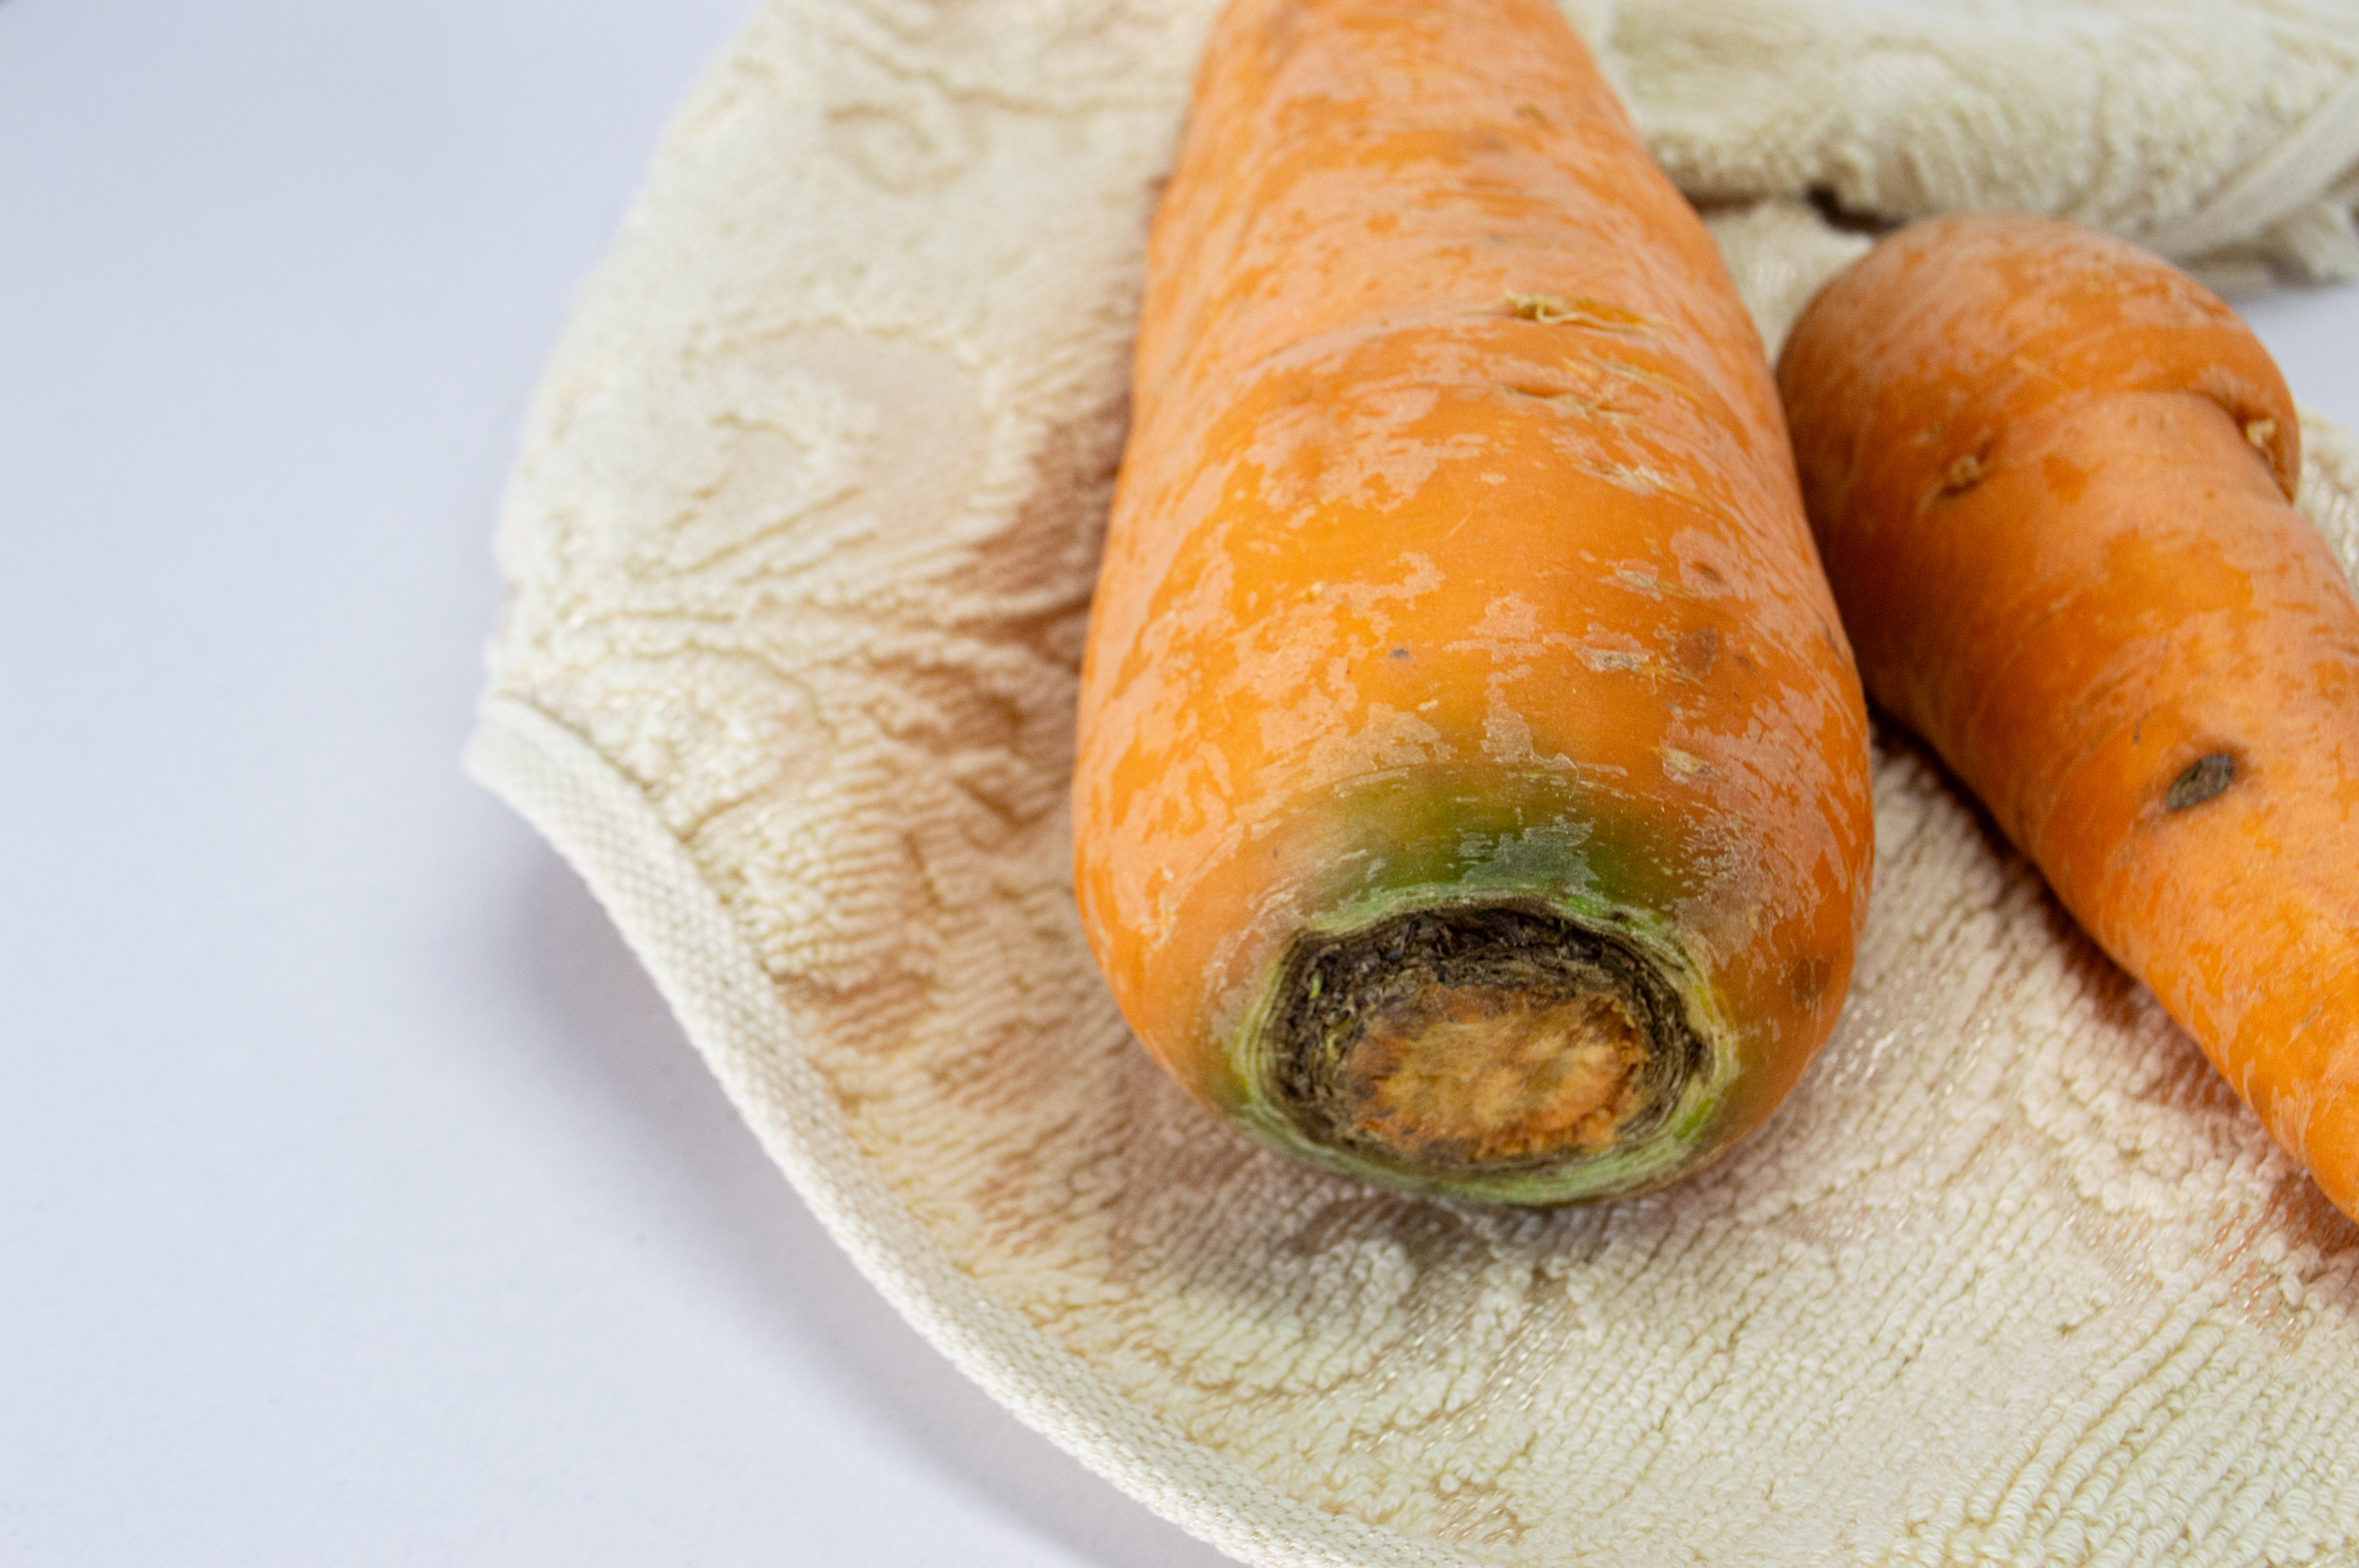
carrot, vegetable, fresh, isolated, food, agriculture, antioxidant, clipping, closeup, cookery, crop, crunchy, diet, eat, edible, farming, fruit, full, group, harvest, root, plant, leaf, salad, organic, small, ingredient, studio shot, purity, photography, healthy eating, body care, choice, background, wooden, vegetarian, healthy, green, orange, farm, freshness, harvesting, farmer, homegrown produce, agricultural field, growth, cultivated, holding, hand, gardening, cut out, white color, raw food, no people, simplicity, color image, green color, copy space, freshly, view, beautiful, copy, space, path, spiritual, love, romantic, god, road, produce, root vegetables, natural foods, wild carrot, squash, superfood, baby carrot, tuber, Umbellifers, cucurbits, Food group, staple food